RAF Jurby Head

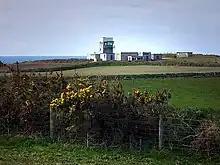
RAF Jurby Head - Isle of Man

As operations at RAF Jurby commenced, the station was re-designated as the No. 5 Bombing and Gunnery School and saw the arrival of various aircraft to undertake the training sorties such as the Bristol Blenheims and Armstrong Whitworth Whitleys which would undertake their practice missions on the ranges operated by RAF Jurby Head.